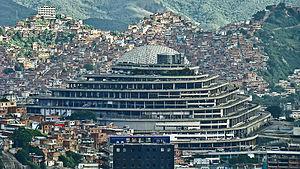
Henry Rangel Silva est un militaire et homme politique vénézuélien, né à Santiago le 28 août 1961. Il participe au coup d'Etat raté de 1992. Il dirige ensuite les services de renseignement gouvernementaux, puis la société de téléphonie CANTV. En 2010, il est ensuite nommé commandant stratégique des opérations des forces armées du Venezuela, puis, en 2012, ministre de la Défense. C'est le gouverneur actuel gouverneur de l'État de Trujillo.
L'Hélicoïde est un immeuble situé à Caracas au Venezuela, appelé ainsi en raison de sa forme très caractéristique. Il s'agit d'un hélicoïde en béton qui grimpe aux flancs d'une colline d'environ 100 m. Le bâtiment abrite la Dirección de los Servicios de Inteligencia y Prevención, les services de renseignement du gouvernement, ainsi qu'un centre de détention fréquenté notamment par les prisonniers politiques.